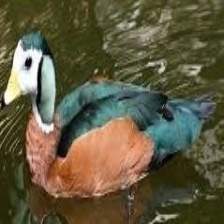
Species: AFRICAN PYGMY GOOSE
Scientific name: NETTAPUS AURITUS
ImageNet parent category: goose